Sky position (RA, Dec in degrees): 164.228, 4.213
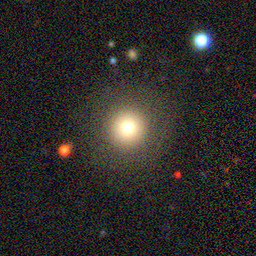
Galaxy morphology: Round Smooth Galaxies